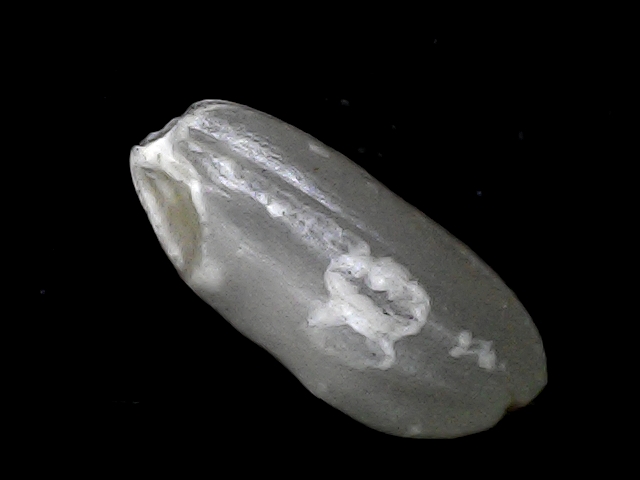
Rice variety: BD33